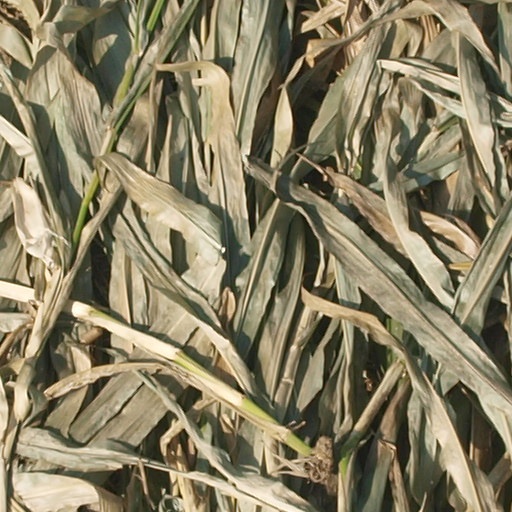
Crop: maize; corn